Vibhajyavāda

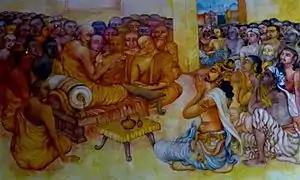
As per the traditional Theravada account, elder Moggaliputta-Tissa defended the Vibhajyavāda doctrine under Aśoka at the Third Council.

The Vibhajyavādins are a group of early Buddhist schools. According to the Theravada account, this group rejected the Sarvastivada teachings at the third Buddhist council (however modern scholars question the council narratives). The name means "those who make distinctions," and include the "Kāśyapīya", "Mahīśāsaka" and "Dharmaguptaka". The Vibhajyavādins were strongly represented in south India, where they called themselves "Theriyas." They survived until the seventeenth century in south India, and in Sri Lanka they became the Theravadins.